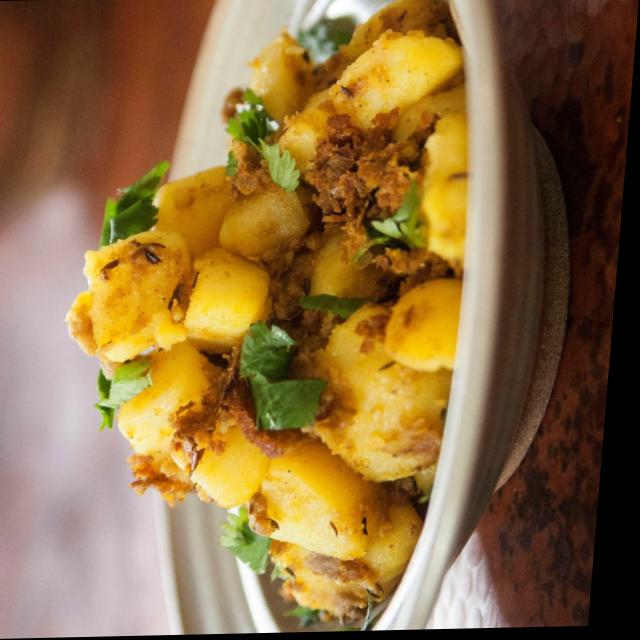
Dish: aloo_masala